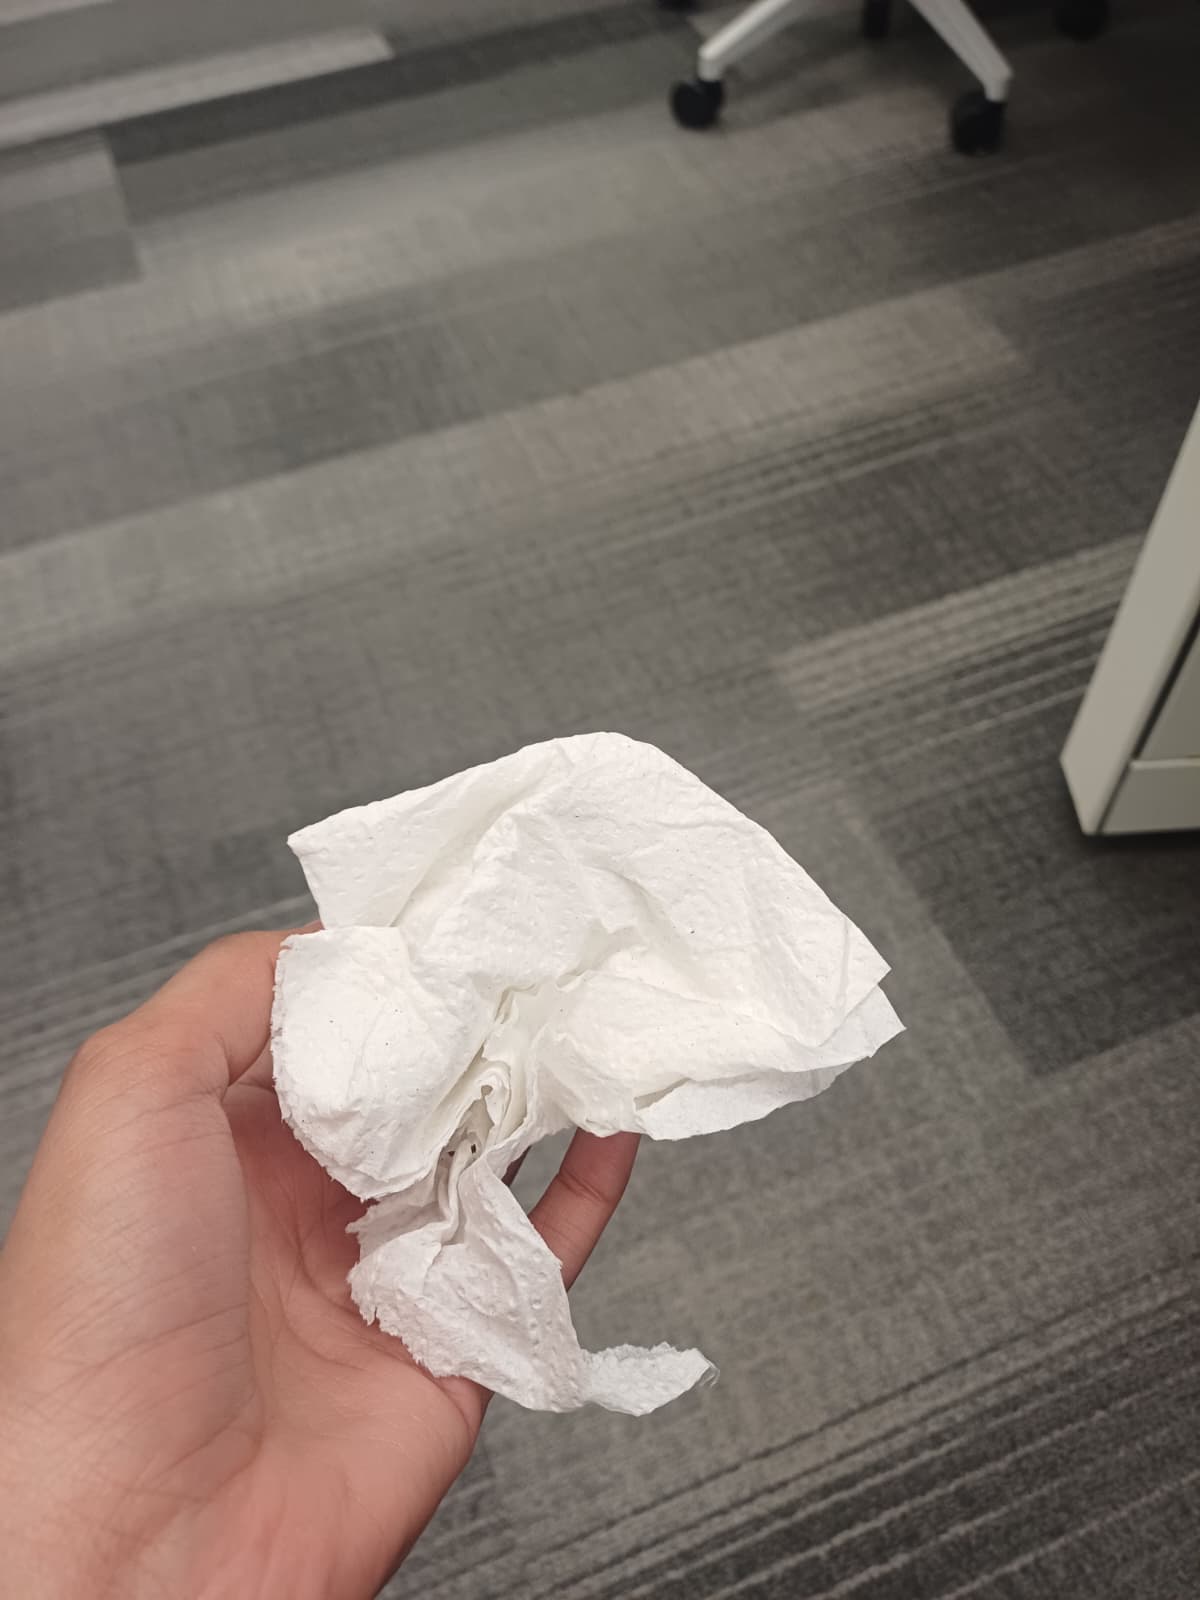
Label: tissues